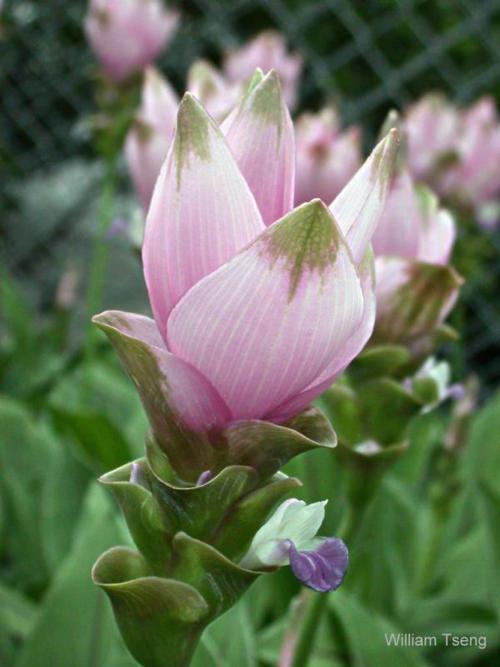
Label: siam tulip